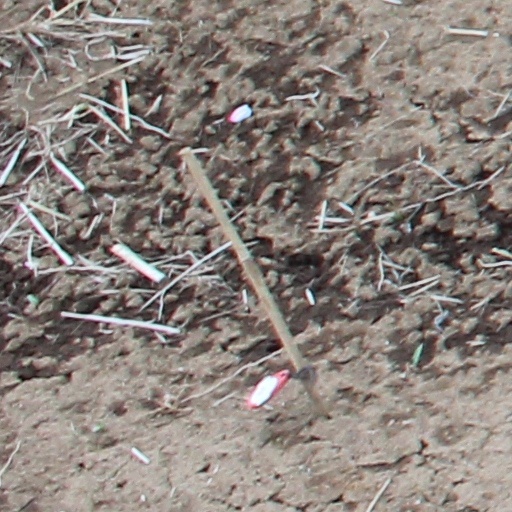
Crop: wheat